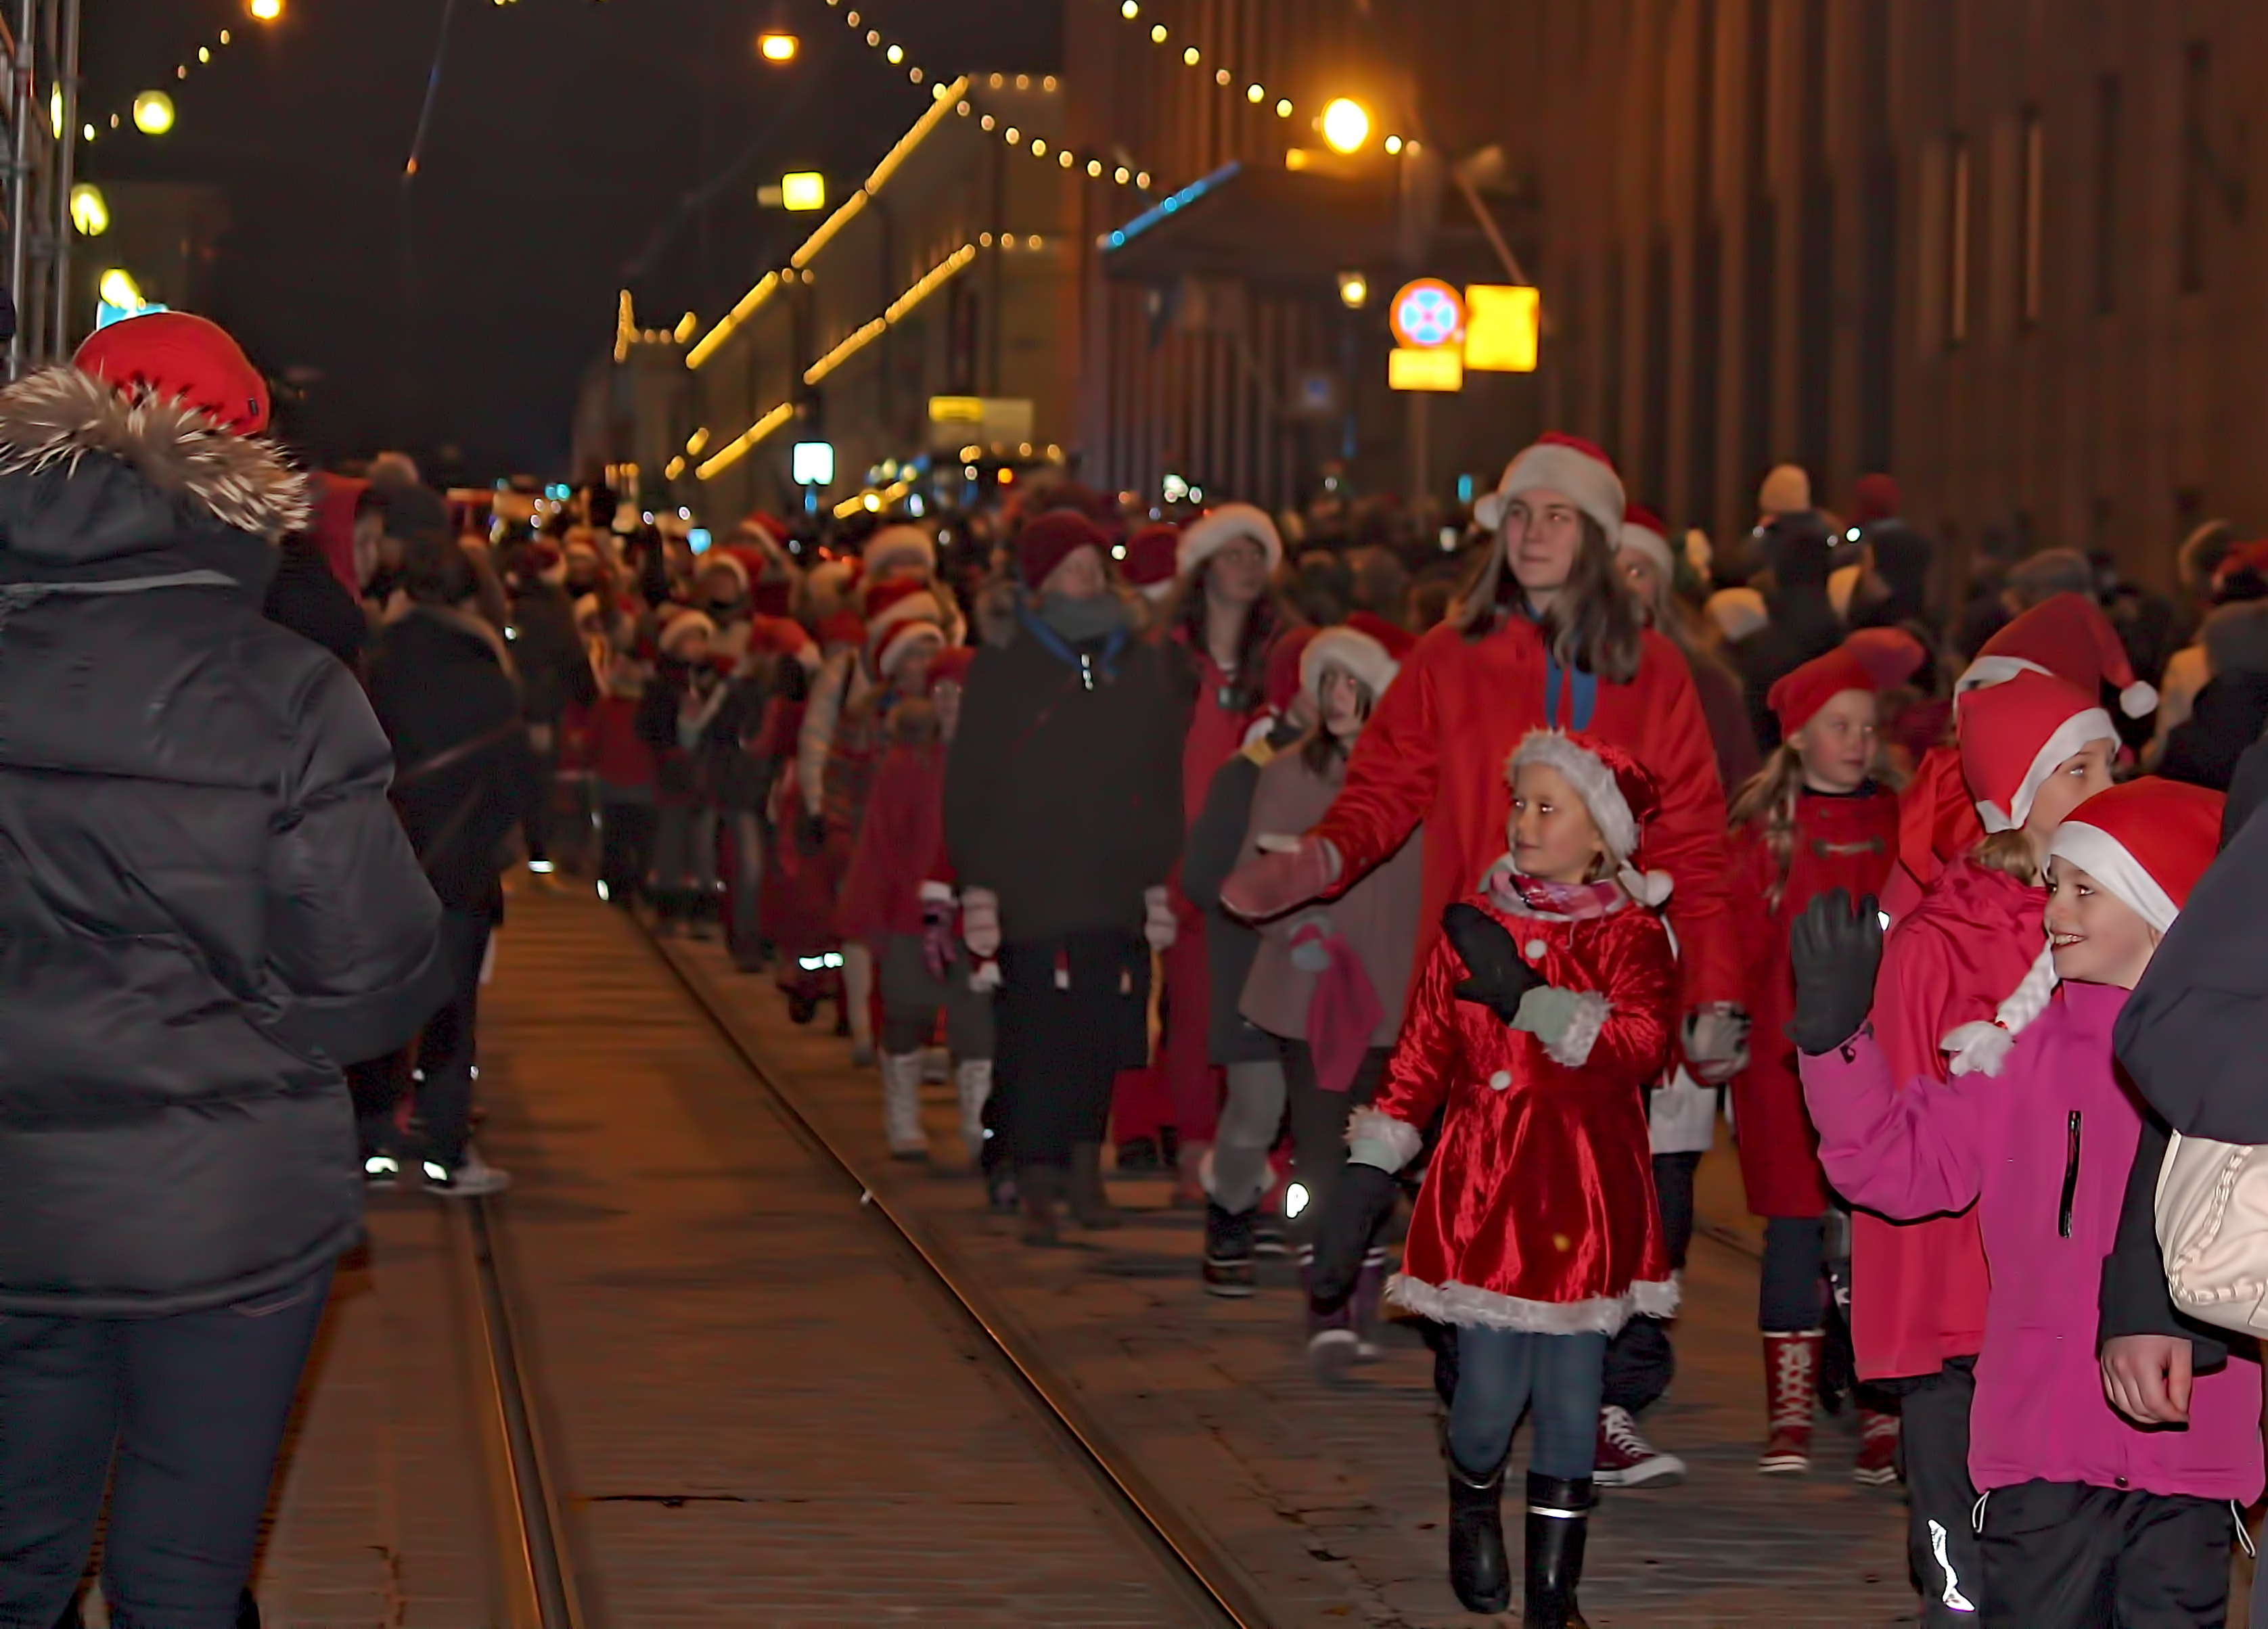
people, crowd, carnival, christmas, 2014, festival, day, finland, helsinki, lucia, procession